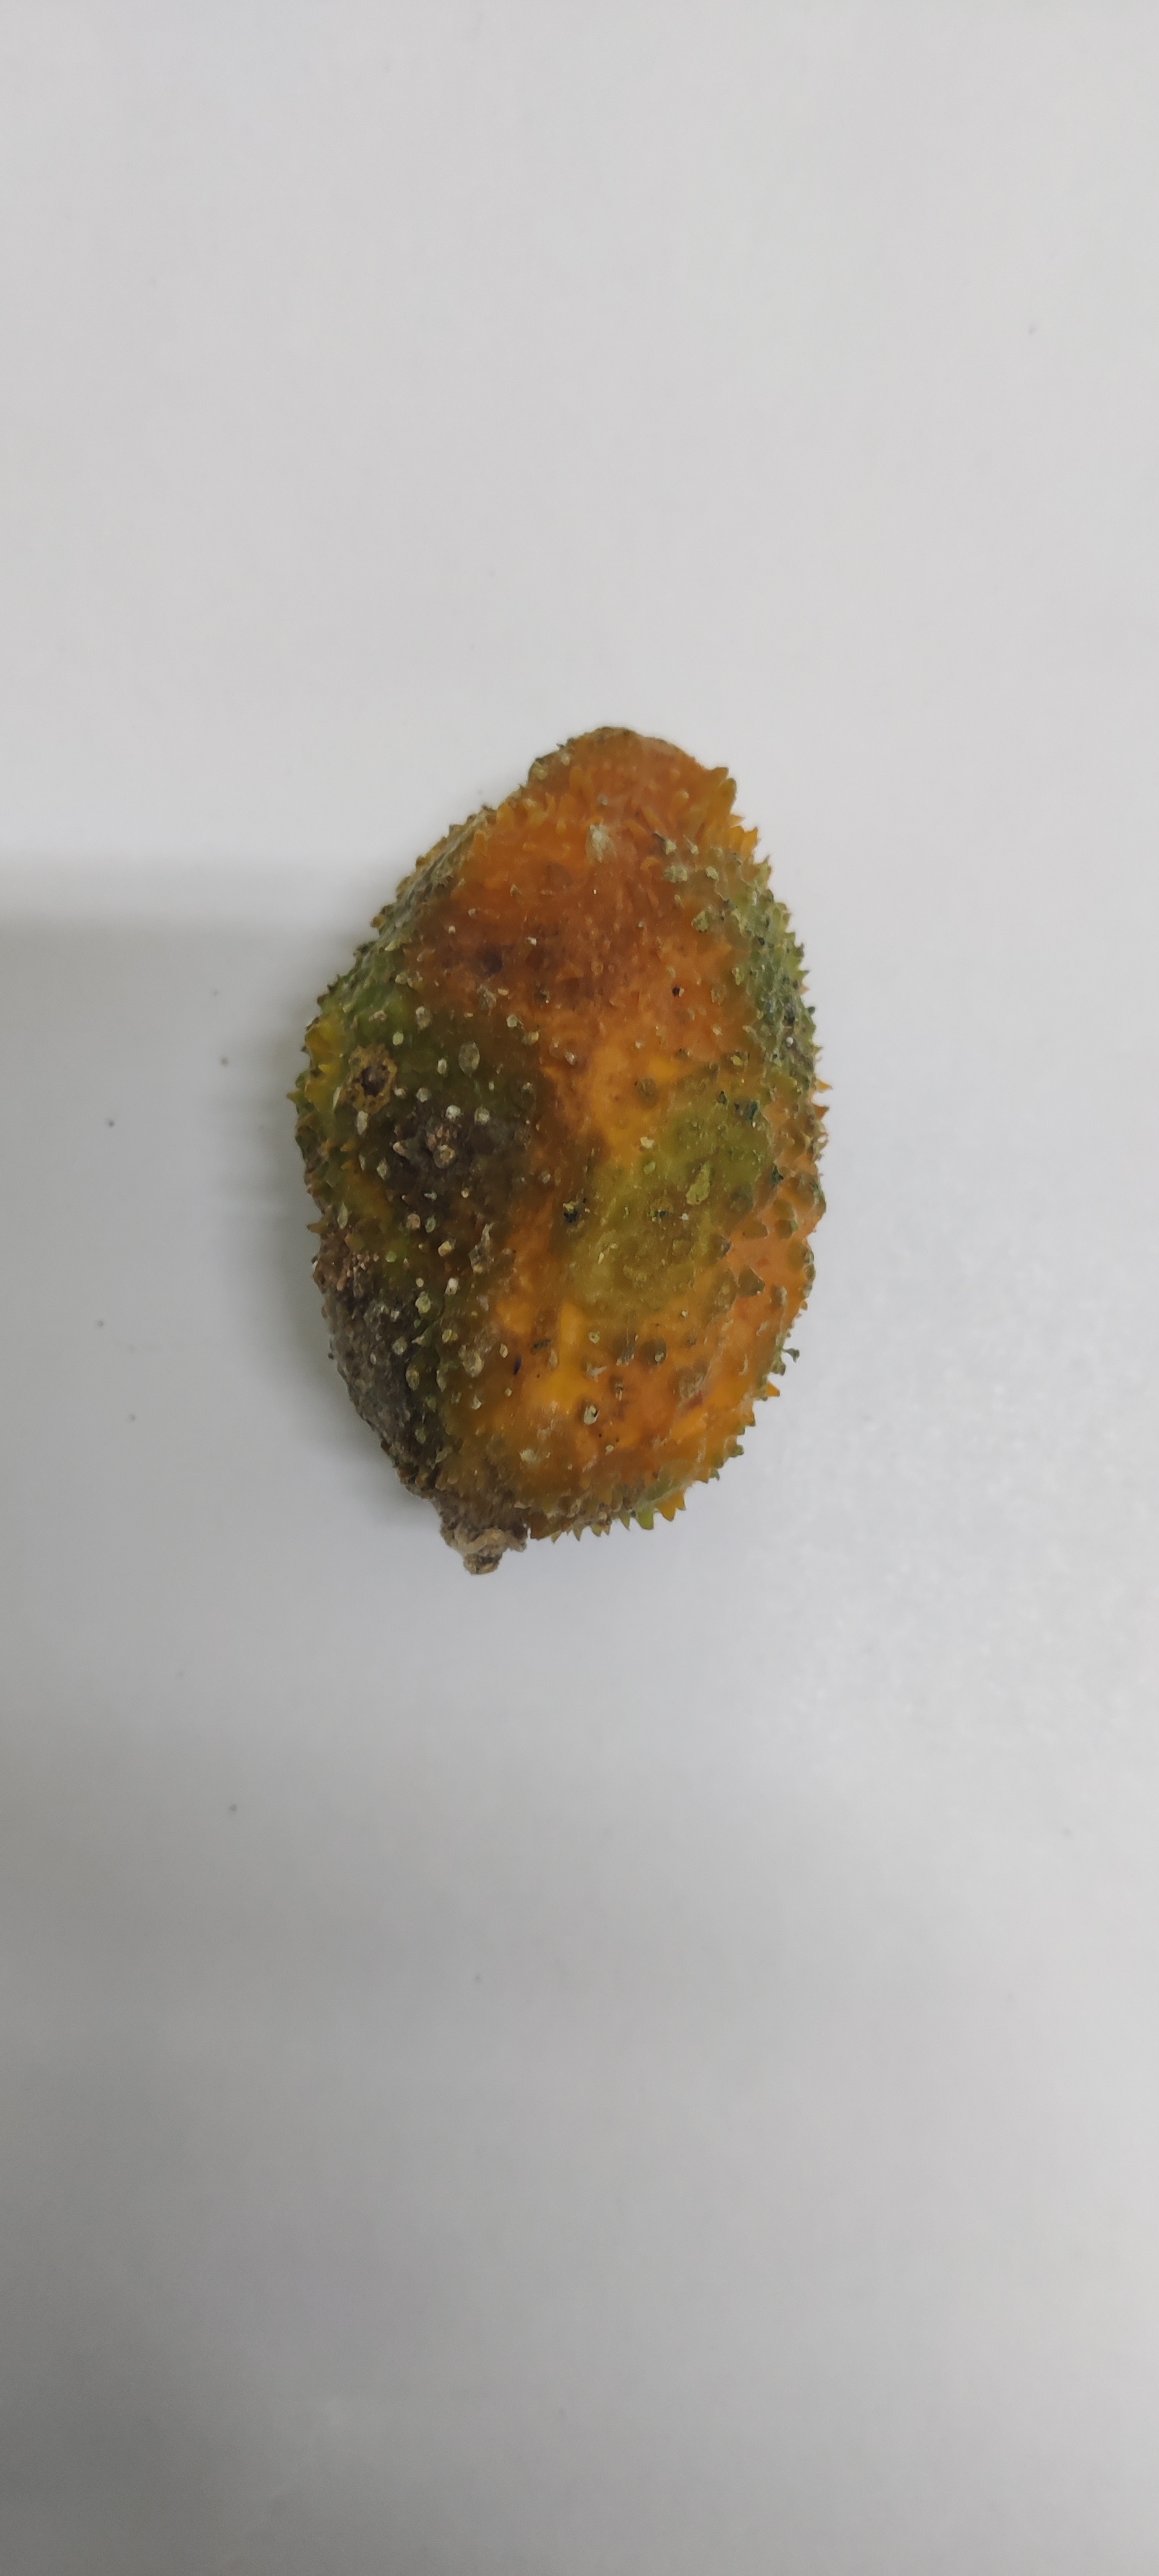
Crop: Spiny Gourd
Condition: Severely Damaged